Lake Meran

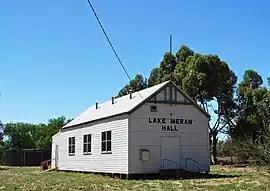
Public hall at Lake Meran

Lake Meran is a locality in north central Victoria, Australia. The locality is shared between the Shire of Gannawarra and the Shire of Loddon, north west of the state capital, Melbourne.